Adana Archaeology Museum

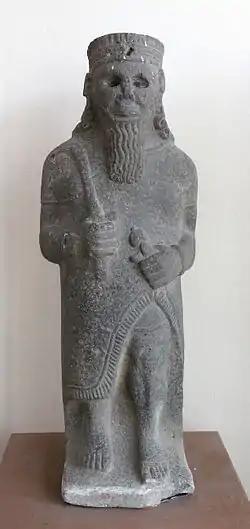
Tel Halaf statue

In 1950, the museum had moved to the former Greek Orthodox Church at Kuruköprü. Items from the early ages of Cilicia which was discovered during the excavations carried out at Tarsus/Gözlükule (1934), Mersin/Yumuktepe (1936), Ceyhan/Sirkeli (1938) and Yüreğir/Misis (1958) in particular, were collected at the museum which eventually became filled to the brim with the ethnographic items collected by museum director Ali Rıza Yalman (Yalkın) between 1933 and 1940. This was also the only regional museum housing items either through bought or obtained through court orders from an area covering Kahramanmaraş to Gaziantep. The museum had moved to the west bank of Seyhan River at the intersection of E5 state road and Fuzuli street on January 7, 1972.